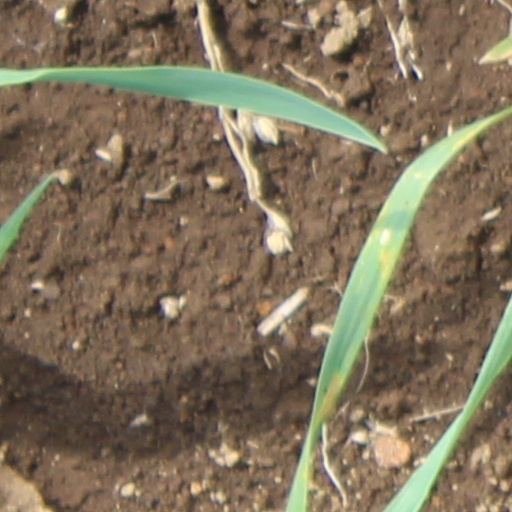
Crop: wheat